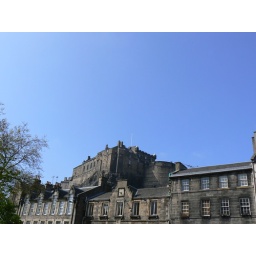
The castle from a car in the grassmarket